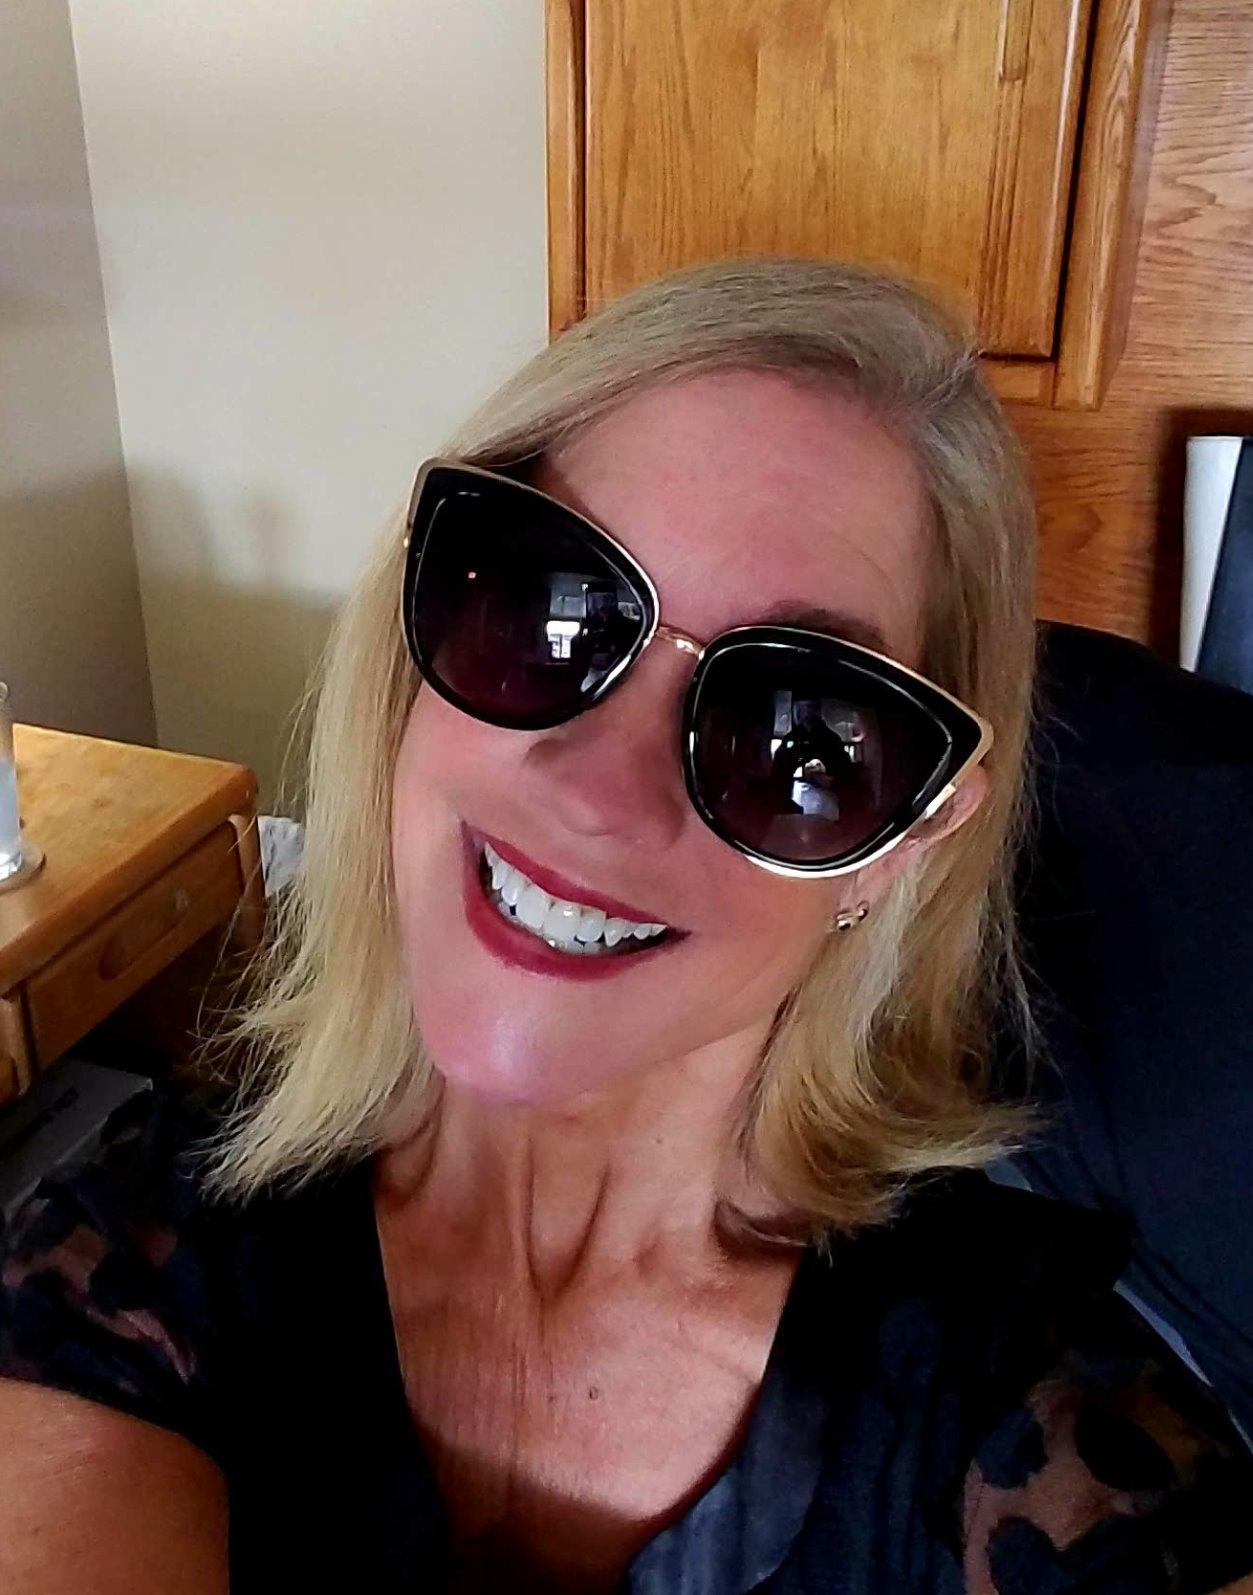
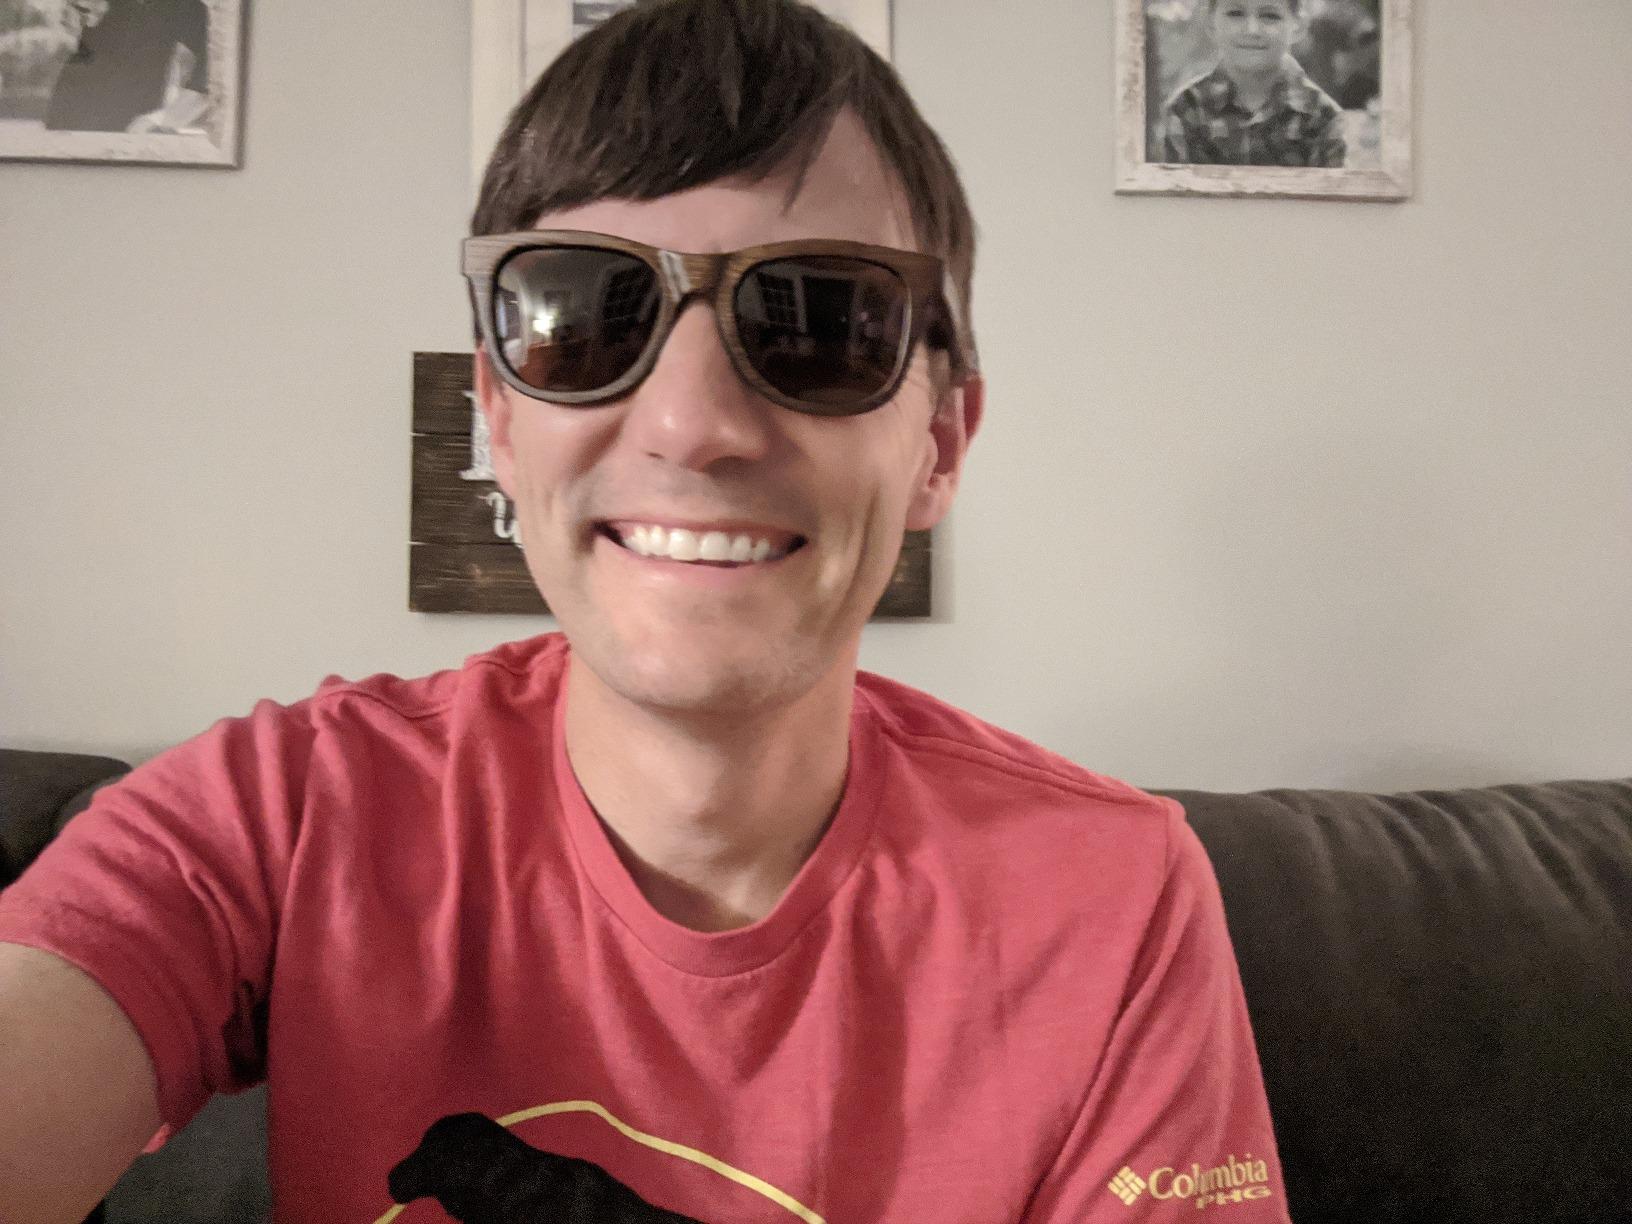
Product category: accessories_sunglasses
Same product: no